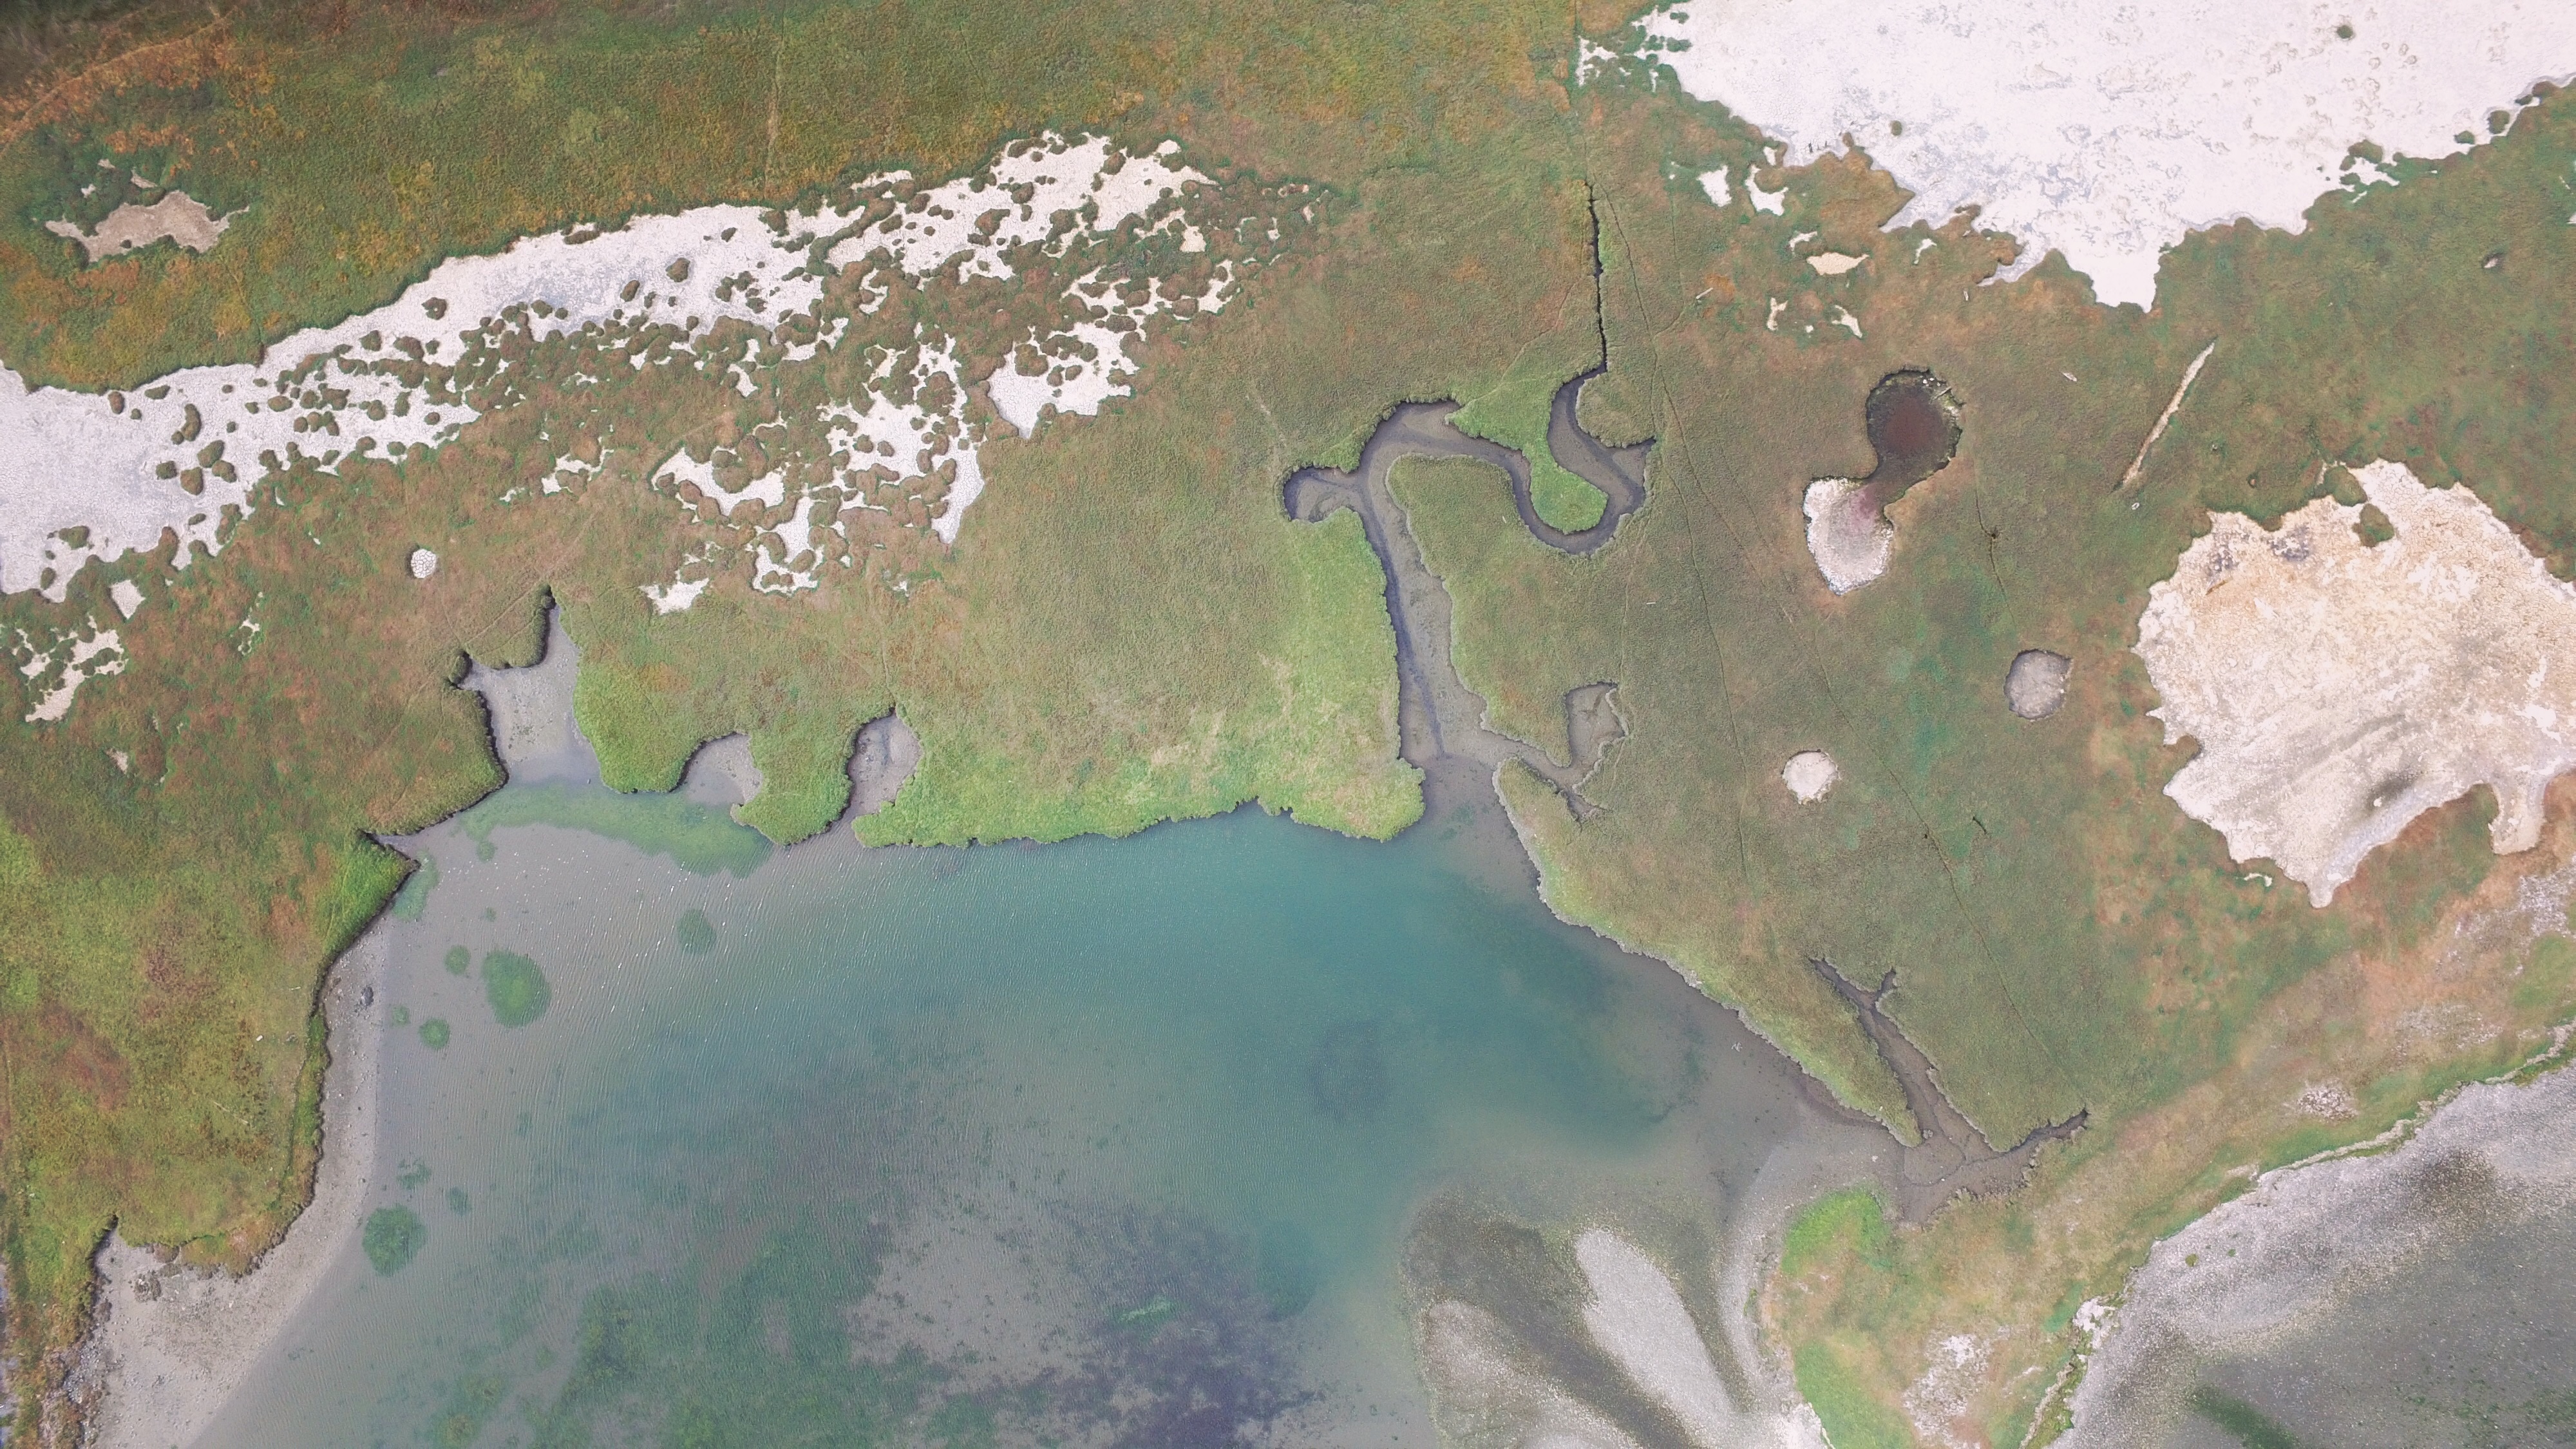
water, aerial, terrain, aerial view, coral reef, birds eye view, geology, ecosystem, watercolor paint, aerial photography